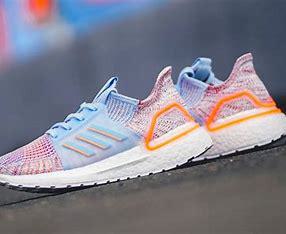
Brand: Adidas
Model: Ultra Boost 19